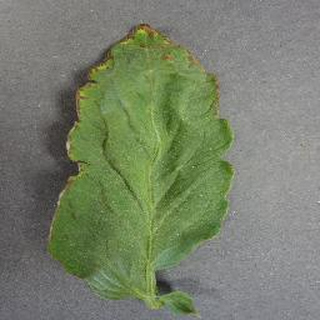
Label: tomato_bacterial_spot